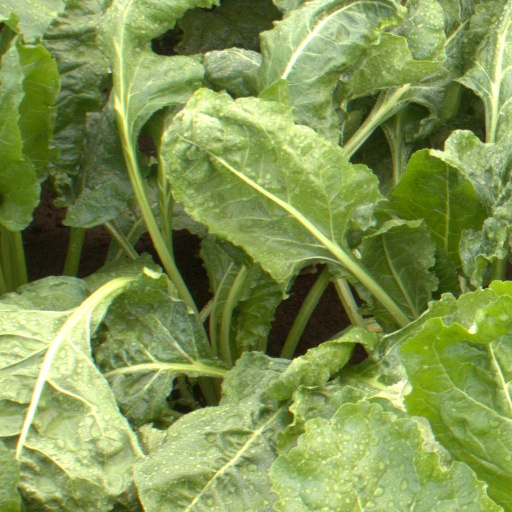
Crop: sugar beet